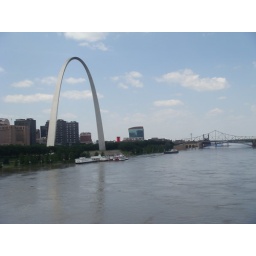
Taken from the bus while on a bridge over the iississppi.